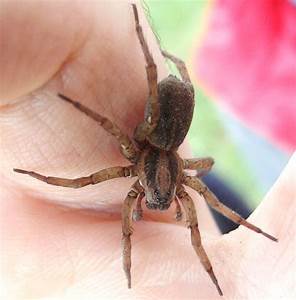
Label: spider